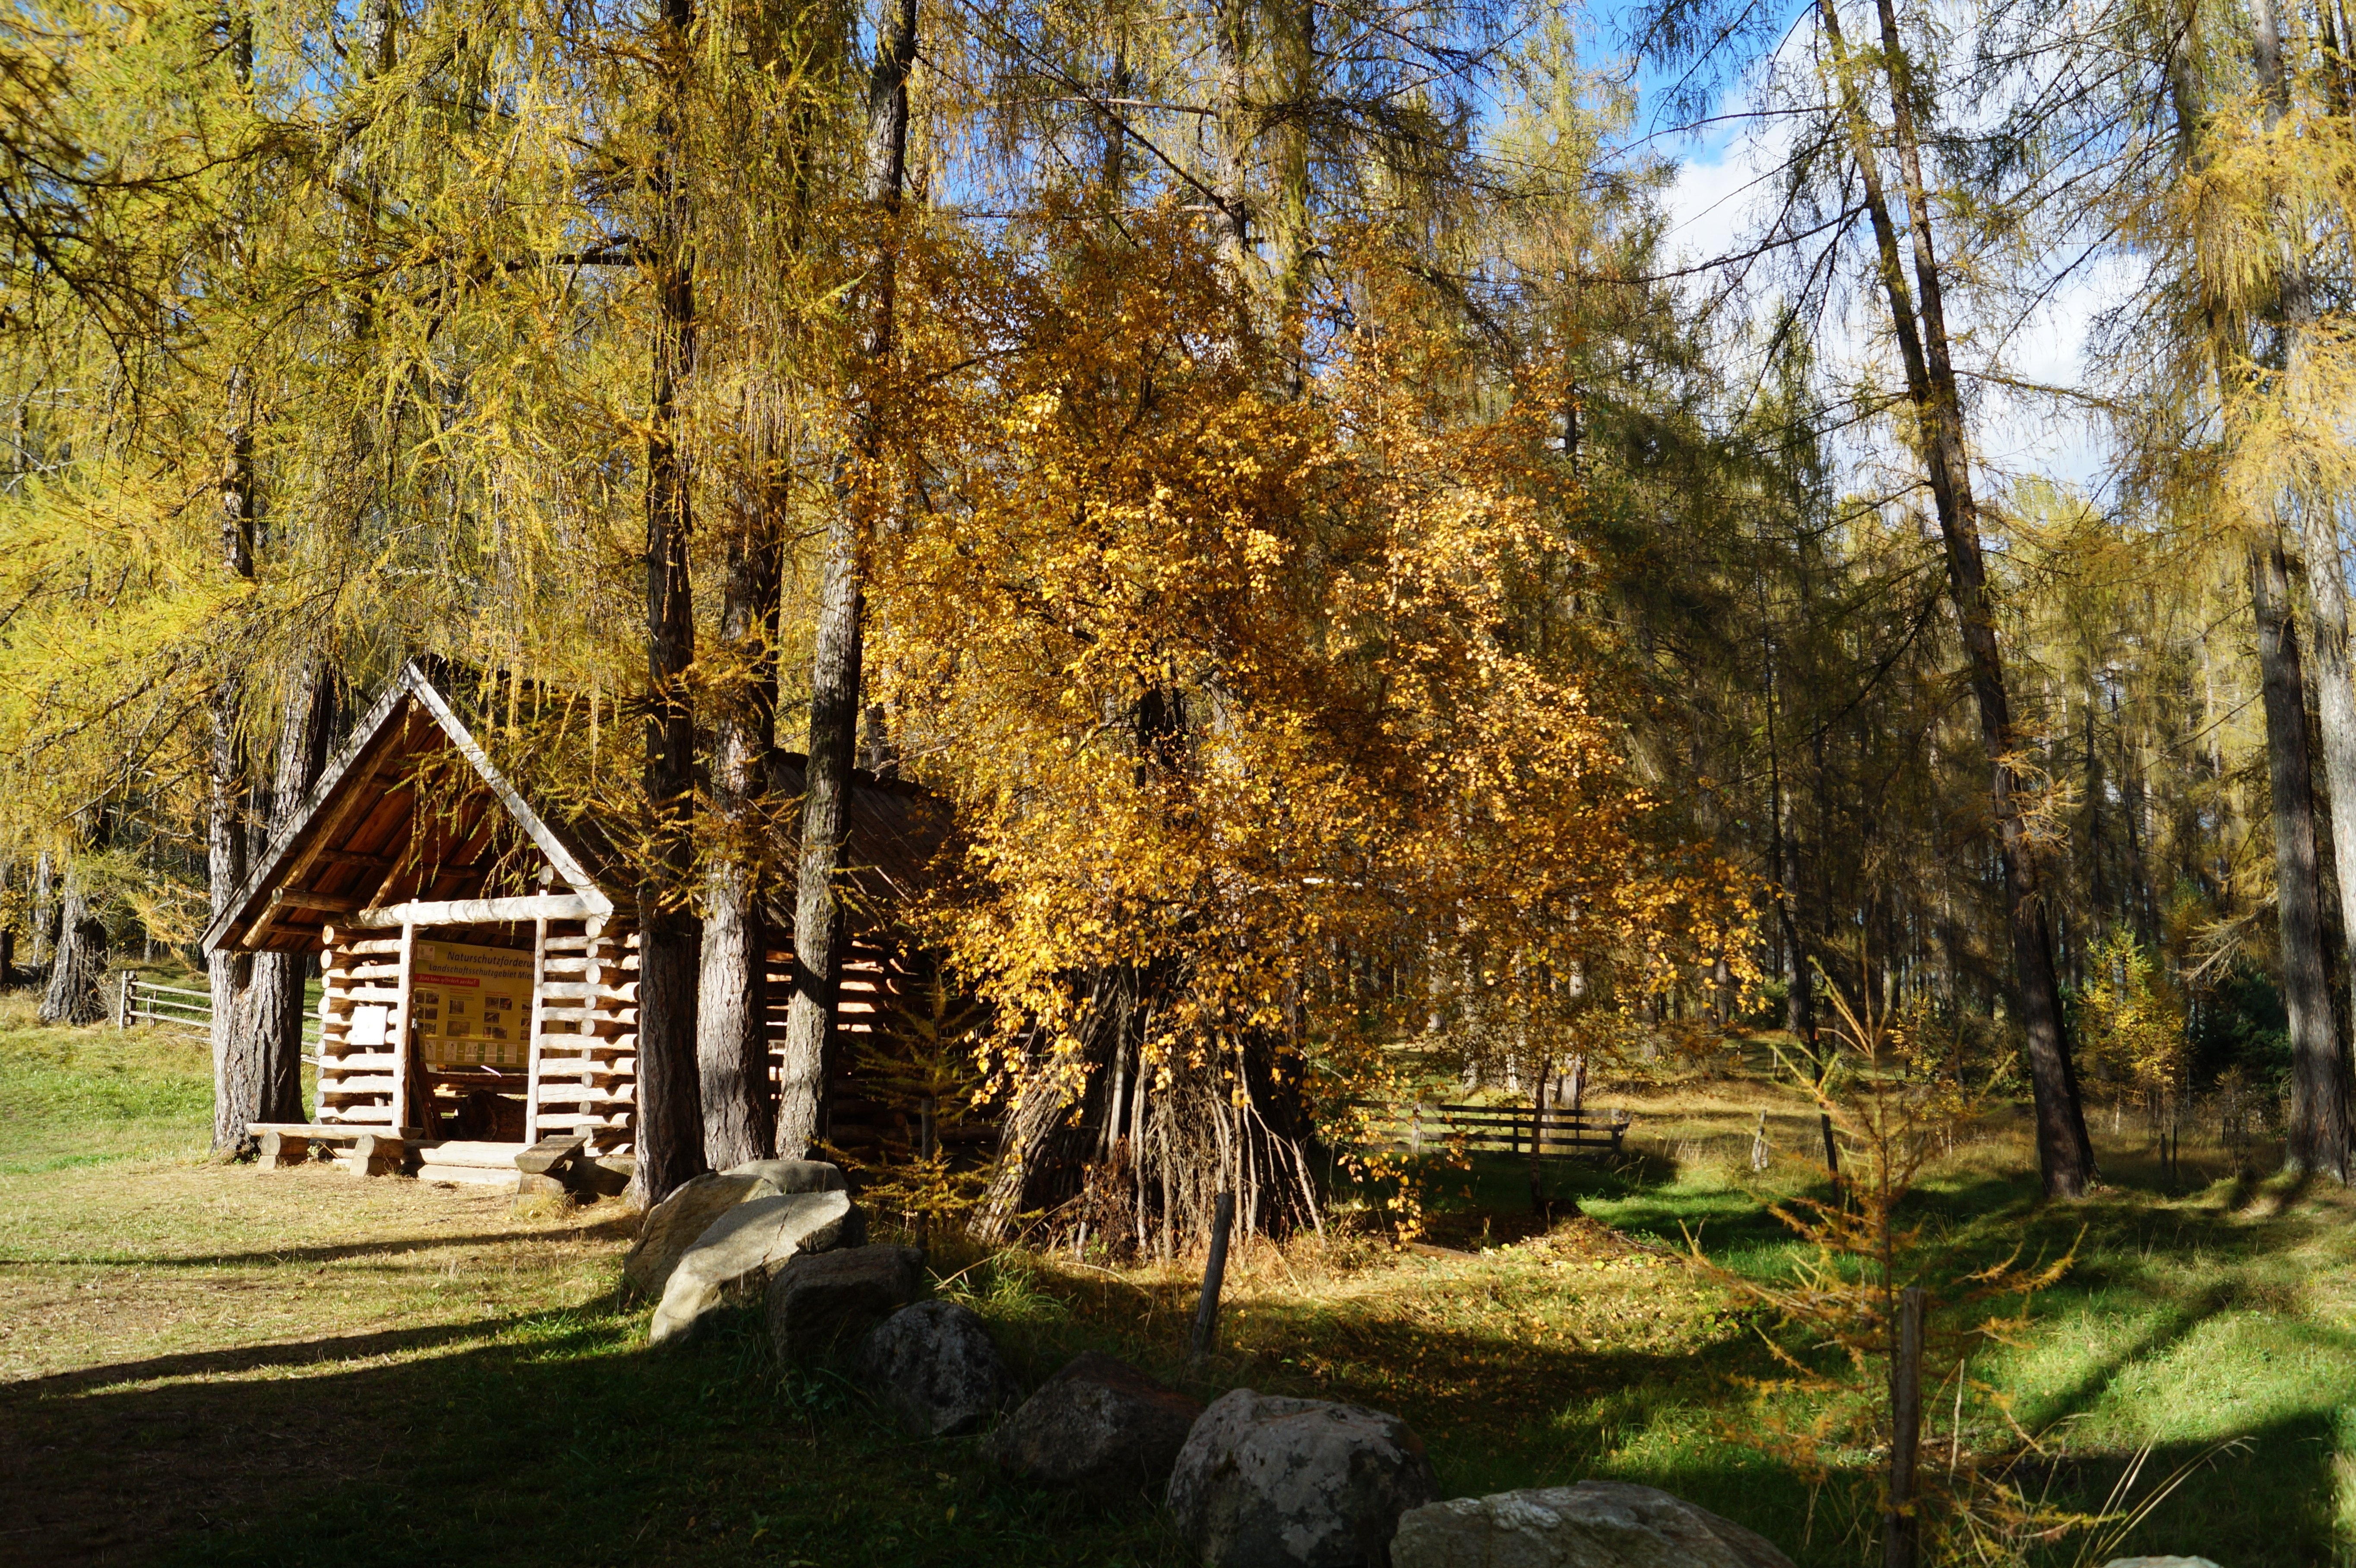
tree, nature, forest, sunshine, leaf, barn, golden, autumn, season, trees, forests, estate, woodland, mood, tyrol, rural area, old tree, grove of trees